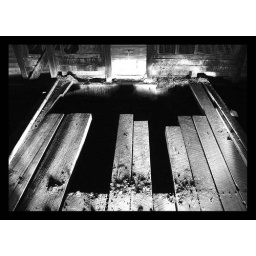
Hole in the floor black and white